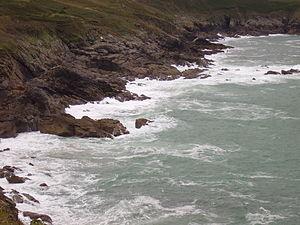
Les fées des houles sont des fées propres à la côte de la Manche qui s'étend de Cancale à Tréveneuc en Haute-Bretagne, aux Îles Anglo-Normandes, et connues par quelques fragments de récits dans le Cotentin. Elles vivraient dans les grottes et cavernes côtières nommées houles. Réputées magnifiques, immortelles et très puissantes, elles sont sensibles au sel. Plutôt bienveillantes, les fées des houles décrites par les récits locaux vivent en communauté, s'occupent à leur lessive, à cuire leur pain ou à garder leur troupeau, se marient avec des féetauds et sont servies par des lutins guerriers nommés les Fions. Elles viennent en aide de multiples façons aux humains qui le leur demandent, fournissant de la nourriture et des objets enchantés, mais se fâchent si l'un d'eux leur manque de respect ou acquiert le pouvoir de voir leurs déguisements sans leur accord.